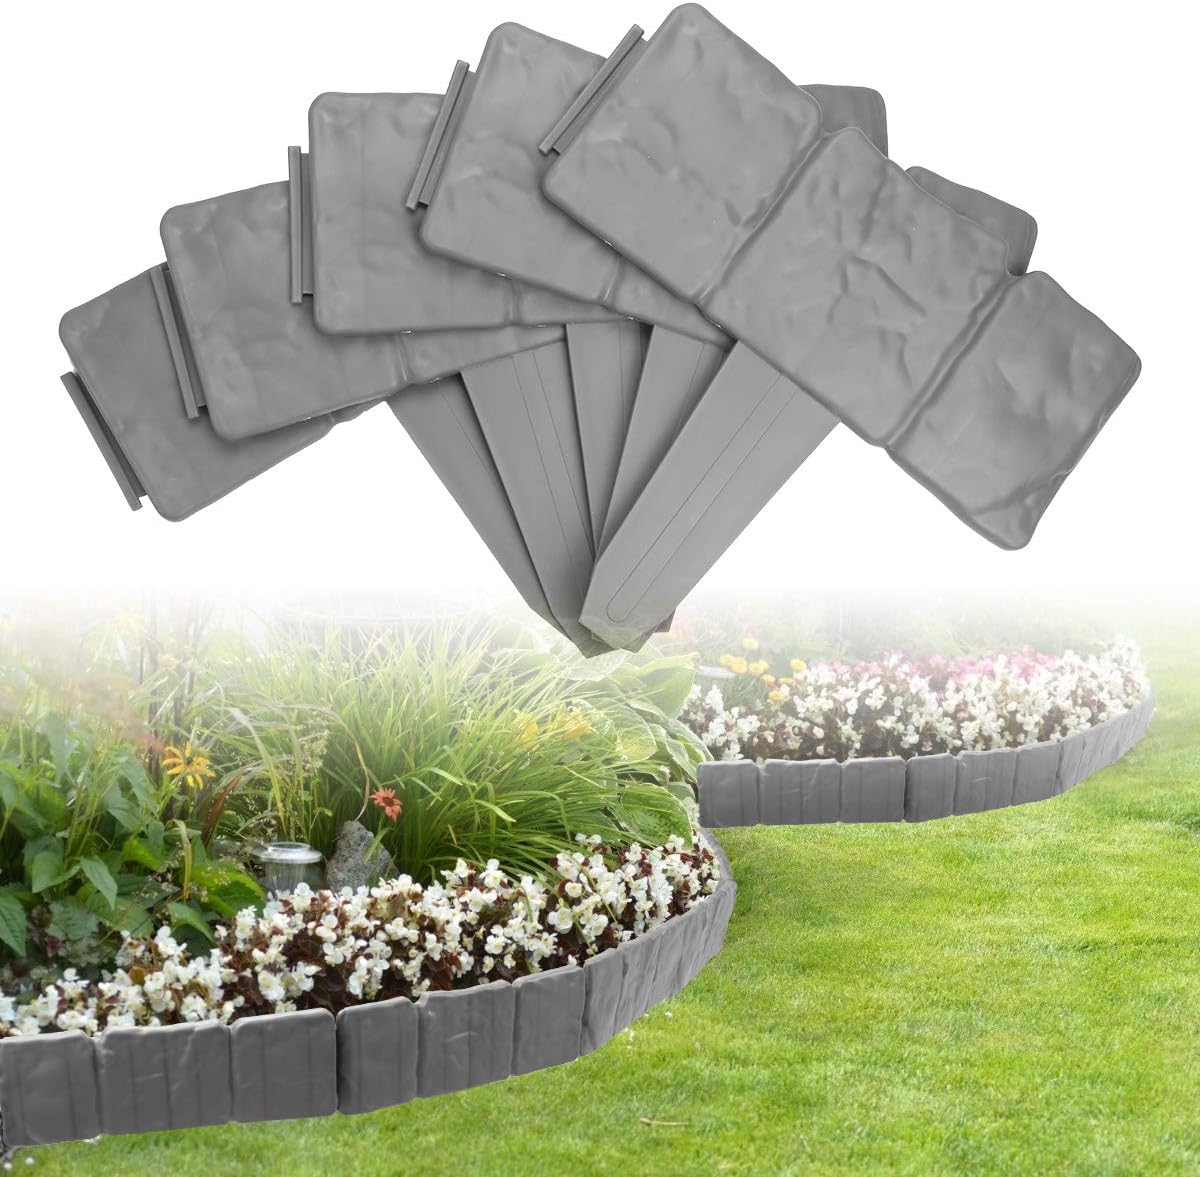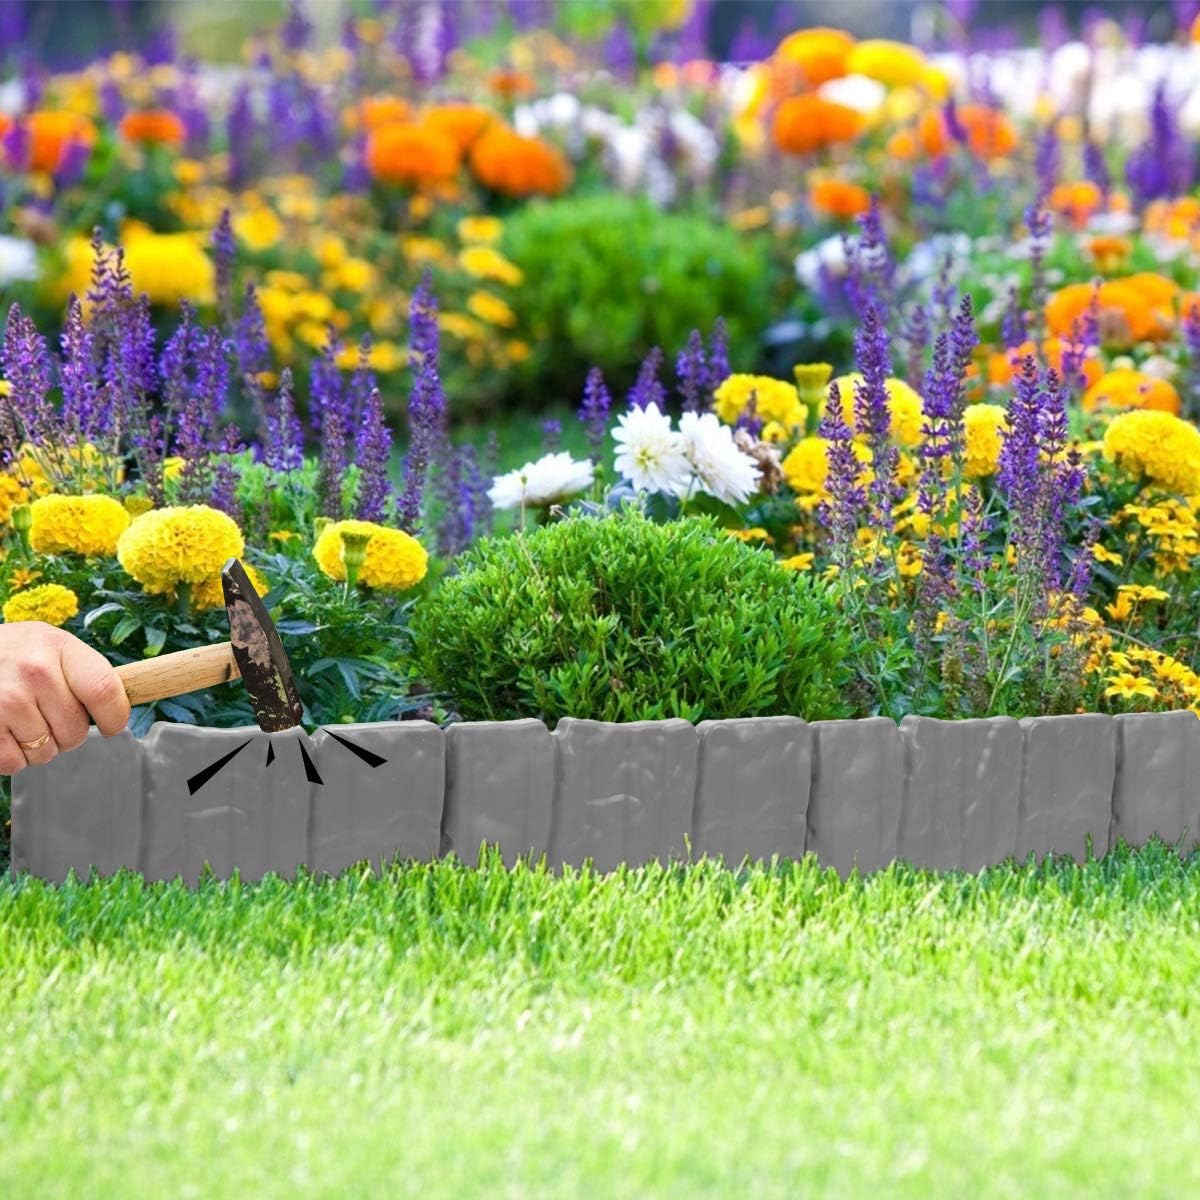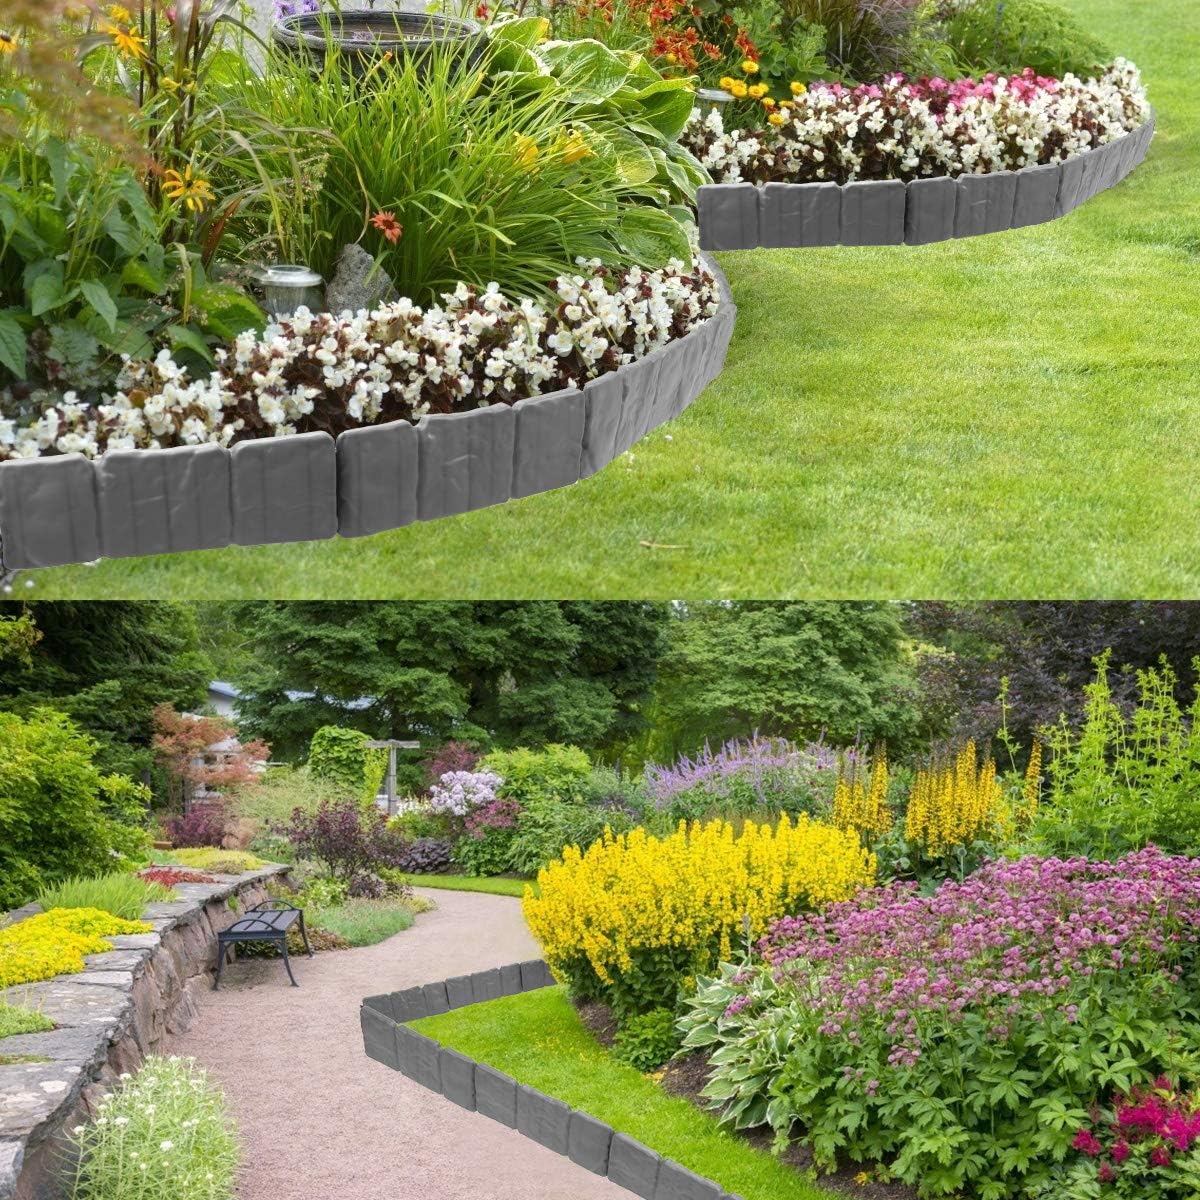
DricRoda Garden Edging, 10pcs Plants Border Landscape Edging Fence Panel, Cobbled Stone Style Landscape Decor Edging (Grey)
Category: Amazon Home
Decorative and versatile, our garden fence panels are ideal for garden decoration. Detachable and mini design, easy to install and maintenance free. Consist with stakes, the fence panels can simply slot together and fixed on soft ground for instant use. Sections connect to one another to create a custom length for your landscaping needs. This garden edging is perfect for paths, flowerbeds, walkway, lawn edges or borders. Features: Versatile garden edging. Perfectly define your landscape and lawn or block unwanted grass from spreading, make your garden tidy and more beautiful.  Made from a tough PP which means the product is weather proof and entirely maintenance free.  Easy to install. Simply slot the fence panels together and push the bottom spike into soft ground, you can make a nice decoration edging for your plants.  With stone texture appearance, make it looks more natural when border around flower bed.  Each panel measures L9in x H9.6in. 3.9in high to the top of the spike when the black pegs are fitted.  Note: Do not use for hard soil or in where with many small stones, or it will be flimsy and broken easily. Specification: Material: Premium PP Size:25*23cm(with stakes) Weight:770g Available Color: Grey / Red Package Include: 10pcs x Plastic garden border
Features: 🌻Easy To Install. Trim-free detachable design make these garden edging easy and quick to install. The garden fence pieces are consist of fence and spike, no digger tool required, just slot the fence panels together and push the bottom spike into soft ground for instant use. | 🌹Versatile Plants Border. Our plant bordering edging can keep your lawn and flowerbeds neatly separated. Its muted shade acts as a neutral contrast against the greens and browns of gardens. | 🌻 Nice Garden Decoration Kits. Cobblestone texture on front side of the fence, which make it looks natural and helps to keep mulch dirt etc in the bed. This plastic fence edging is a brilliant addition to any garden and lawn. | 🌹Durable & Adjustable. Adopts UV stabilised polyurethane, the garden edging fence panel are weather resistant, durable, and eco-friendly. The fence edging allows you to create right angles, curves, and bends, create different landscape to their preferences. | 🌻Product Details. Package include 10pcs plants edging, size of each piece: 9.6in x 9in, total length: 8.2ft.